Harlan James Smith

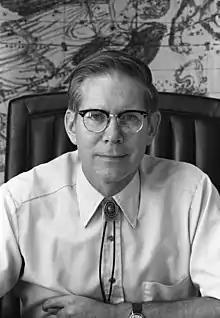
Harlan J. Smith at McDonald Observatory

Harlan James Smith (August 25, 1924 – October 17, 1991) was an American astronomer. He served as director of the University of Texas McDonald Observatory from 1963 to 1989, where, among other accomplishments, he initiated the construction of the Harlan J. Smith Telescope, a 2.7-meter (107-inch) reflector bearing his name .